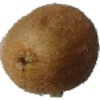
Label: Kiwi 1